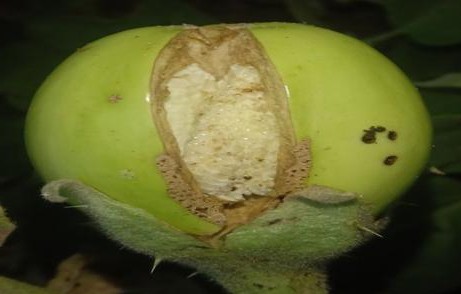
Label: Brinjal Fruit Creaking